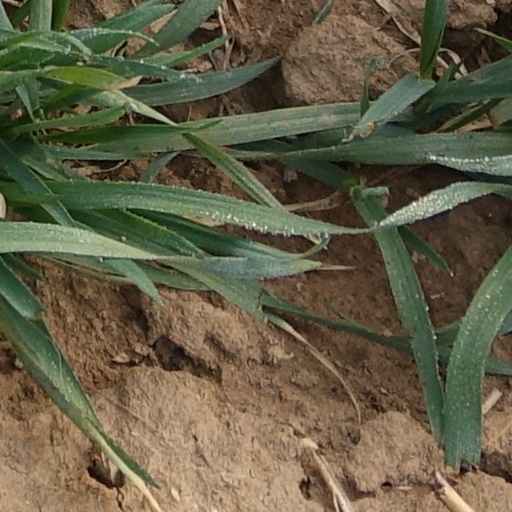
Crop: wheat